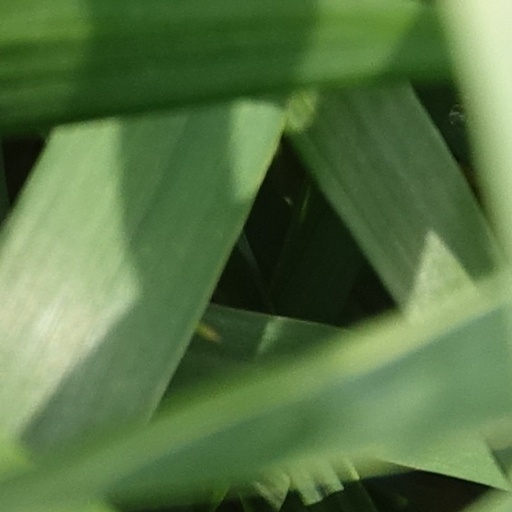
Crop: wheat